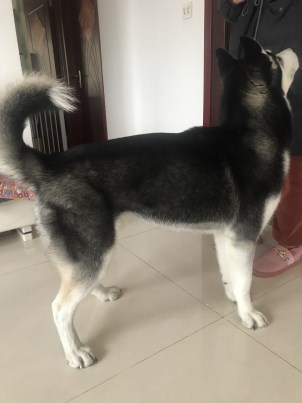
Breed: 1160-n000003-Siberian_husky